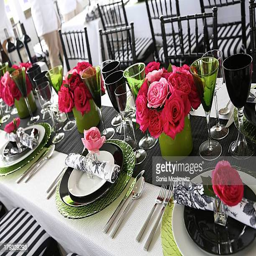
table settings at the 38th sunday